Yuri Honing

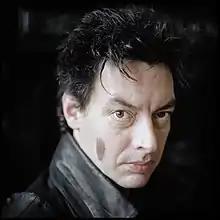
Yuri Honing in 2008 ("Photo: Joost van den Broek)"

In 2001, Honing met Paul Bley and recorded the album "Seven", featuring Bley on piano, Gary Peacock on bass, and Paul Motian on drums. This album garnered Honing the Dutch Edison Award in 2002. In "The Penguin Guide to Jazz" (8th Edition), this CD was recognized with four (out of five) stars.